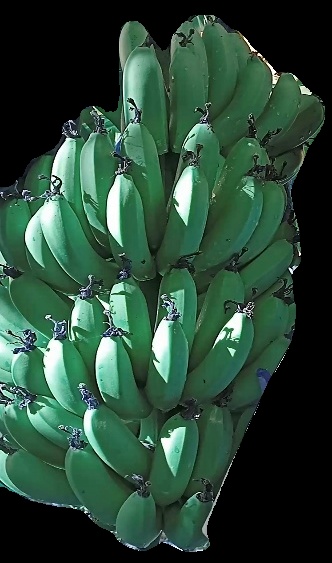
Variety: pachbale
Grade: grade1